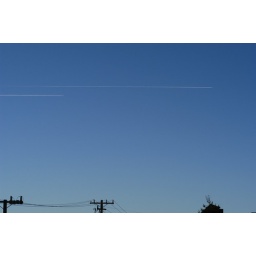
plane after plane in this area of the sky during the afternoon 12/31. and it was a super clear day.